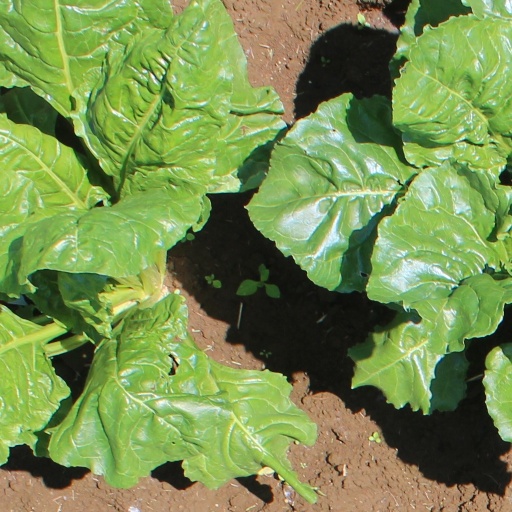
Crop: sugar beet